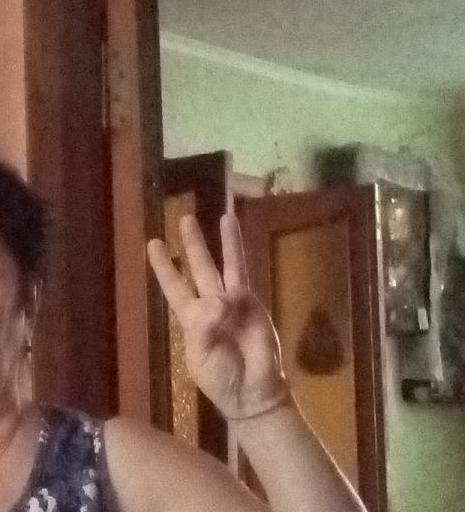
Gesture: three